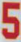
Number: 5